Lio Tipton

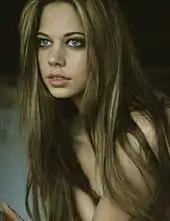
Tipton in 2008

Tipton became the last eliminated contestant on Cycle 11 of "America's Next Top Model" in 2008. They were recruited through MySpace and asked to audition in Los Angeles. At the beginning of the show, Tipton revealed that they once encountered sex traffickers posing as modeling agents. They were then sold to a Saudi Arabian prince, but managed to get out of the situation before the deal was finalized. Tipton was called first twice, one for the first CoverGirl commercial, which Tyra Banks deemed "the best CoverGirl commercial in the history of "America's Next Top Model."" They also won the go-sees challenge by booking all three of their go-sees and getting back on time. They were subsequently eliminated in the finale after forgetting their lines in the second CoverGirl commercial, which left Samantha Potter and McKey Sullivan to walk in the finale runway show.